Love Is in the Air (2023 film)

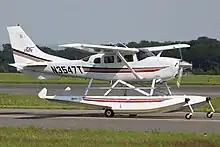
A Cessna 206 similar to the one in the movie

Dana Randall is the pilot for the tiny Queensland company which both aids people in the remote area and serves visiting tourists. Her dad Jeff chides her for blowing off high-paying visitors to transport a resident's dog to the vet, as their bills are mounting.